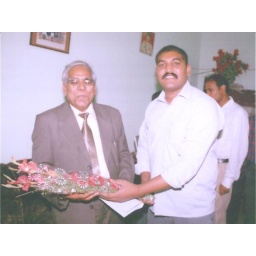
Ferhan Mazher presenting flowers to Federal minister for Minorities Affairs Mushtaq Victor on his arrival in ROD office Sargodha